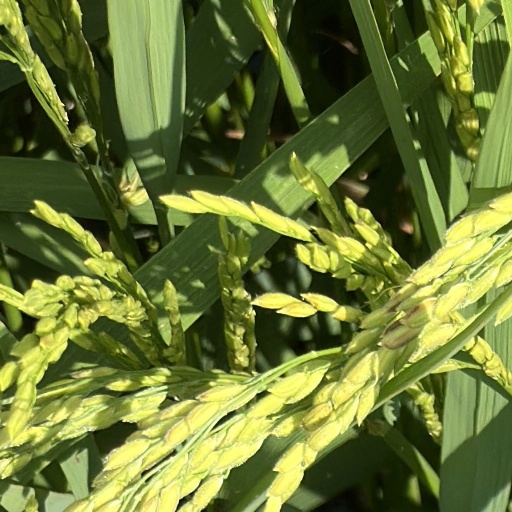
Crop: rice